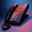
Label: telephone